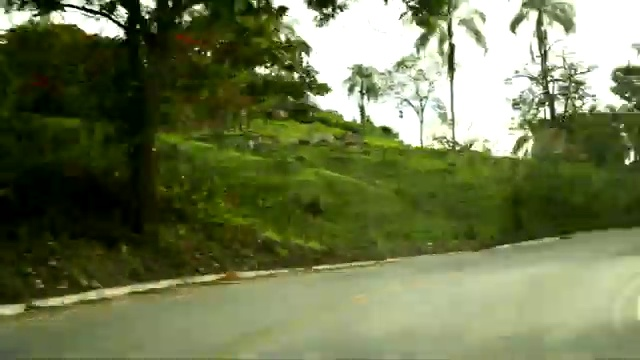
Fire: no
Smoke: no